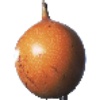
Label: Granadilla 1